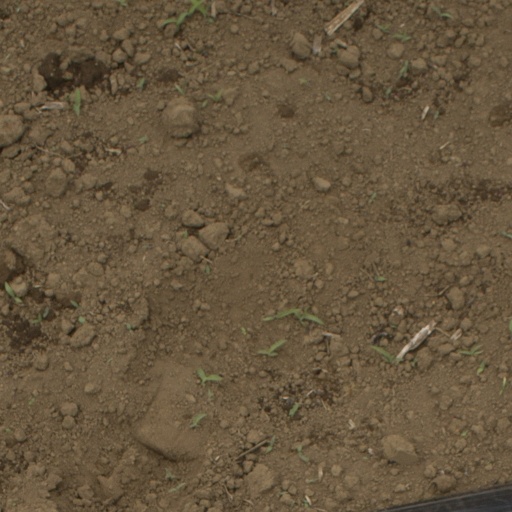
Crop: Jerusalem artichoke